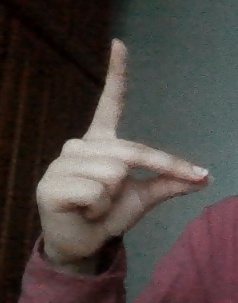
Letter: ta